Augmentative and alternative communication

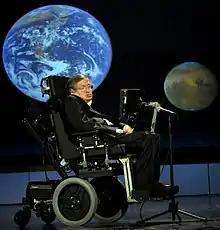
Stephen Hawking, a noted physicist with ALS who used AAC

Visual scene displays are a different method of organizing and presenting symbols. These are depictions of events, people, objects, and related actions in a picture, photograph, or virtual environment representing a situation, place, or specific experience. They are similar to activity displays in that they contain vocabulary that is associated with specific activities or routines. For example, a photo of a child's room may be included in the child's AAC system. Objects and events within the photograph are then used as symbols for communication. Research suggests that visual scene displays are easier than grid displays for young children or those with cognitive impairments to learn and use.